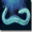
Label: worm